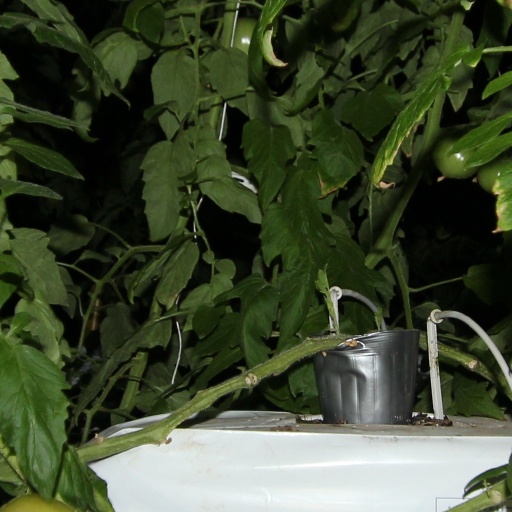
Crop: tomato